Kolomyia

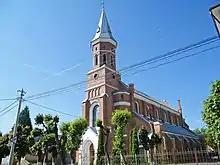
Church of St. Ignatius

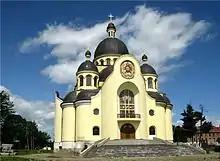
Transfiguration Cathedral

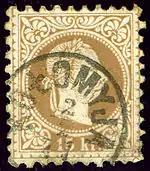
Austrian stamp cancelled in 1871 (Kingdom of Galicia and Lodomeria)

In 1405 the town's town rights were confirmed and it was granted with the Magdeburg Law, which allowed the burghers limited self-governance. This move made the development of the area faster and Kołomyja, as it was called then, attracted many settlers from many parts of Europe. Apart from the local Ukrainians and Poles, many Armenians, Jews, and Hungarians settled there. In 1411 the fortress-town was given away for 25 years to the Vlach Hospodar Olexander as a gift for his support in the war against Hungary. In 1443, a year before his death, King Wladislaus II of Poland granted the town yet another privilege which allowed the burghers to trade salt, one of the most precious minerals of the Middle Ages.